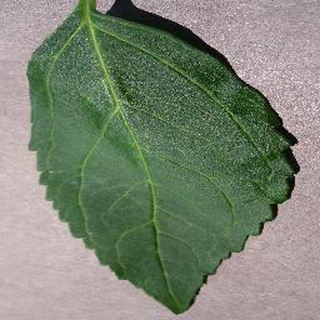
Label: healthy_cherry